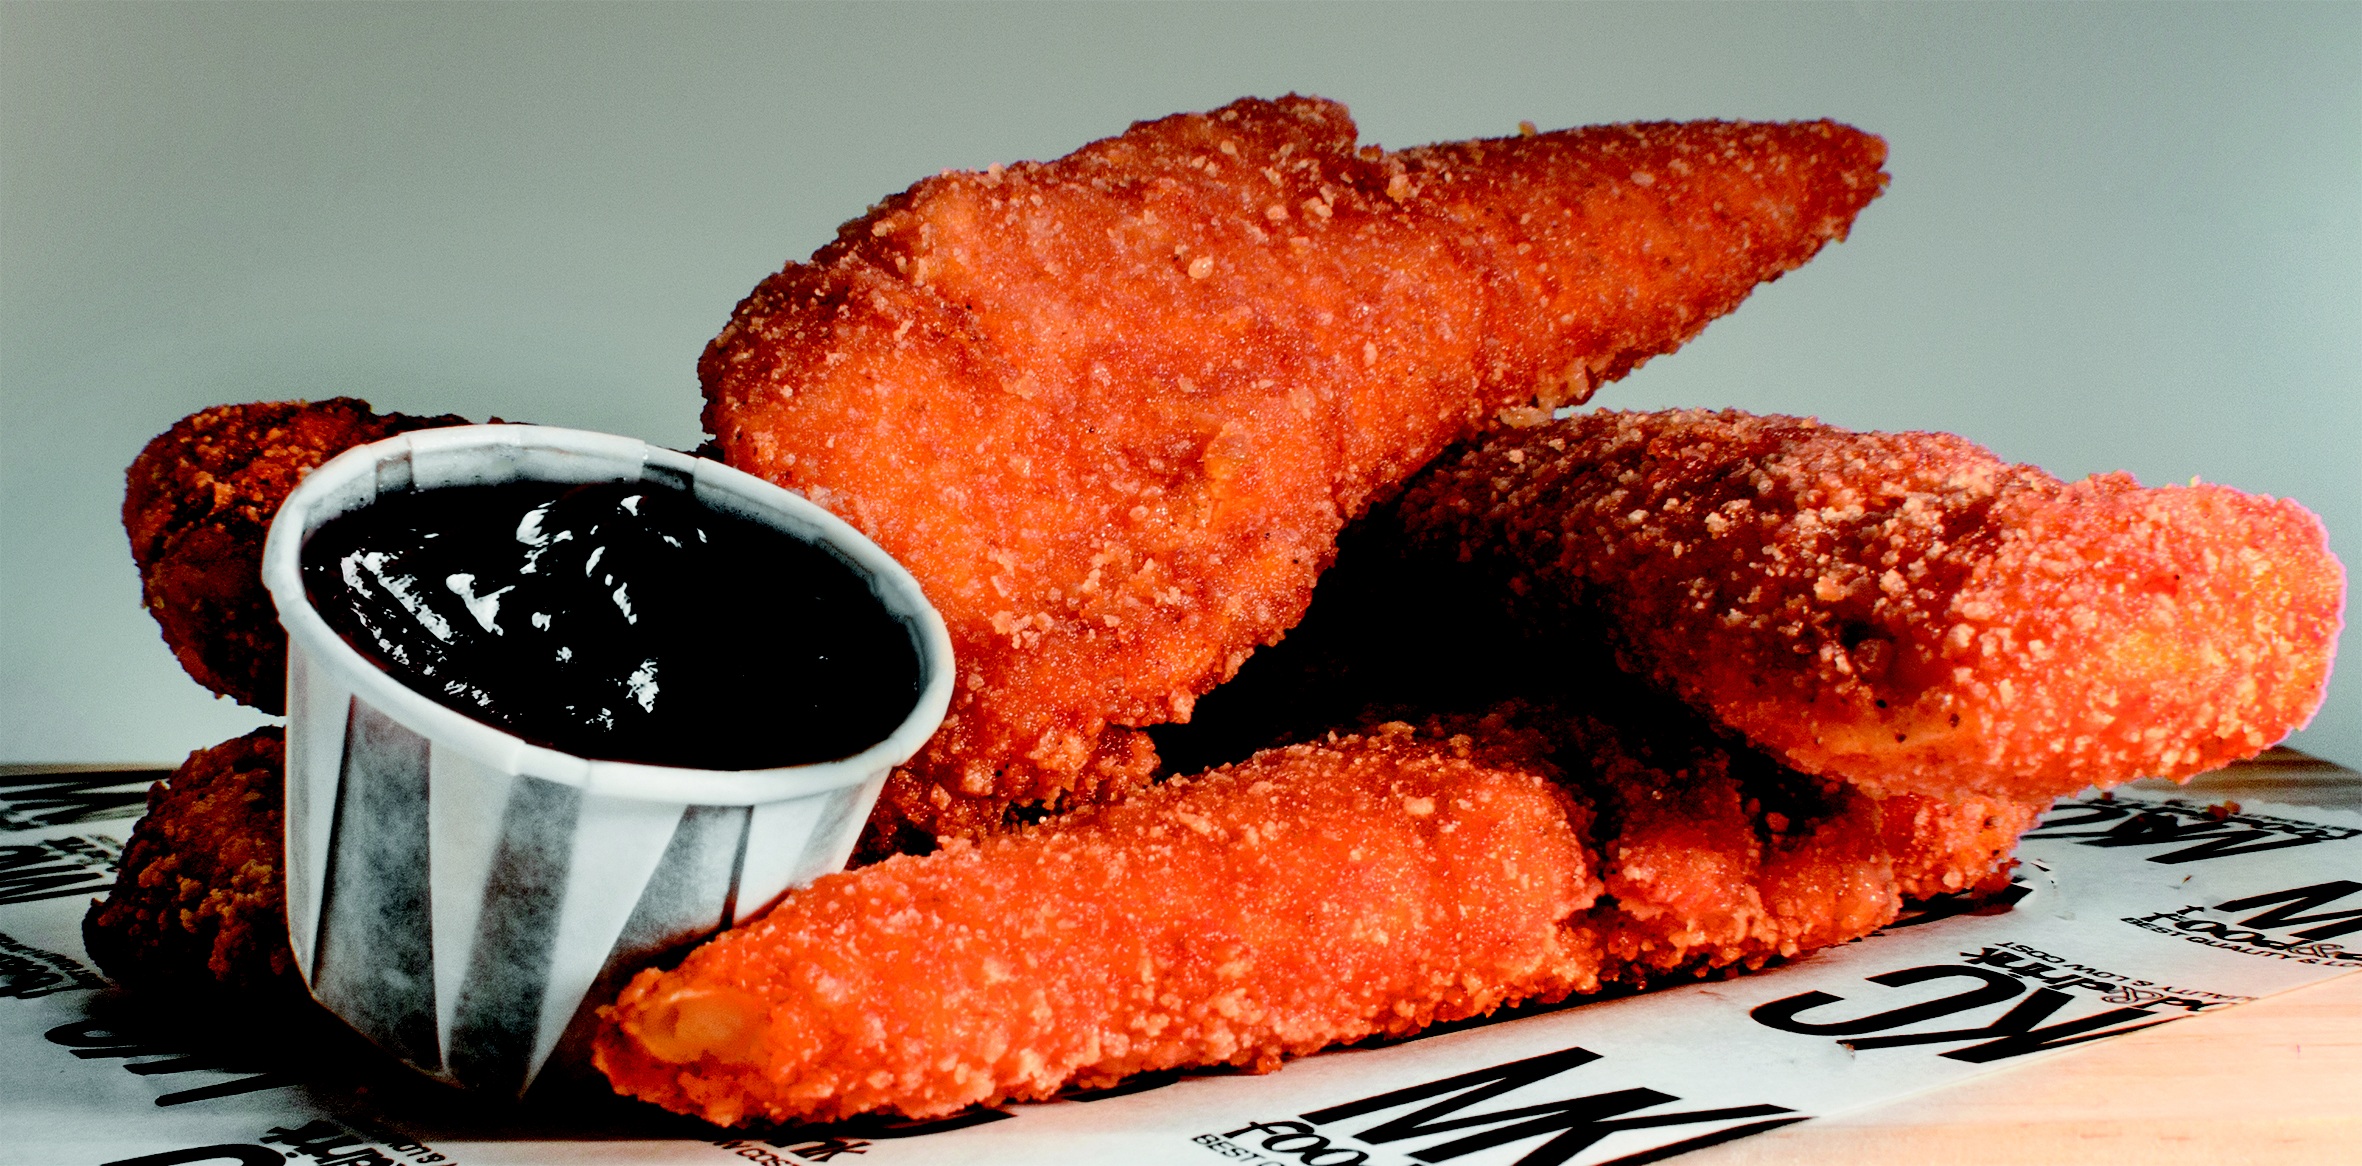
dish, food, produce, seafood, fish, fast food, meat, cuisine, sauce, chicken, asian food, fried food